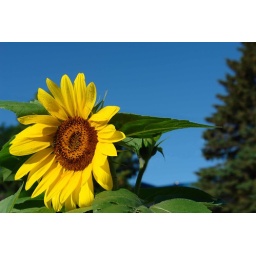
Large yellow sunflower set against a dark blue sky. Honey bee working away.